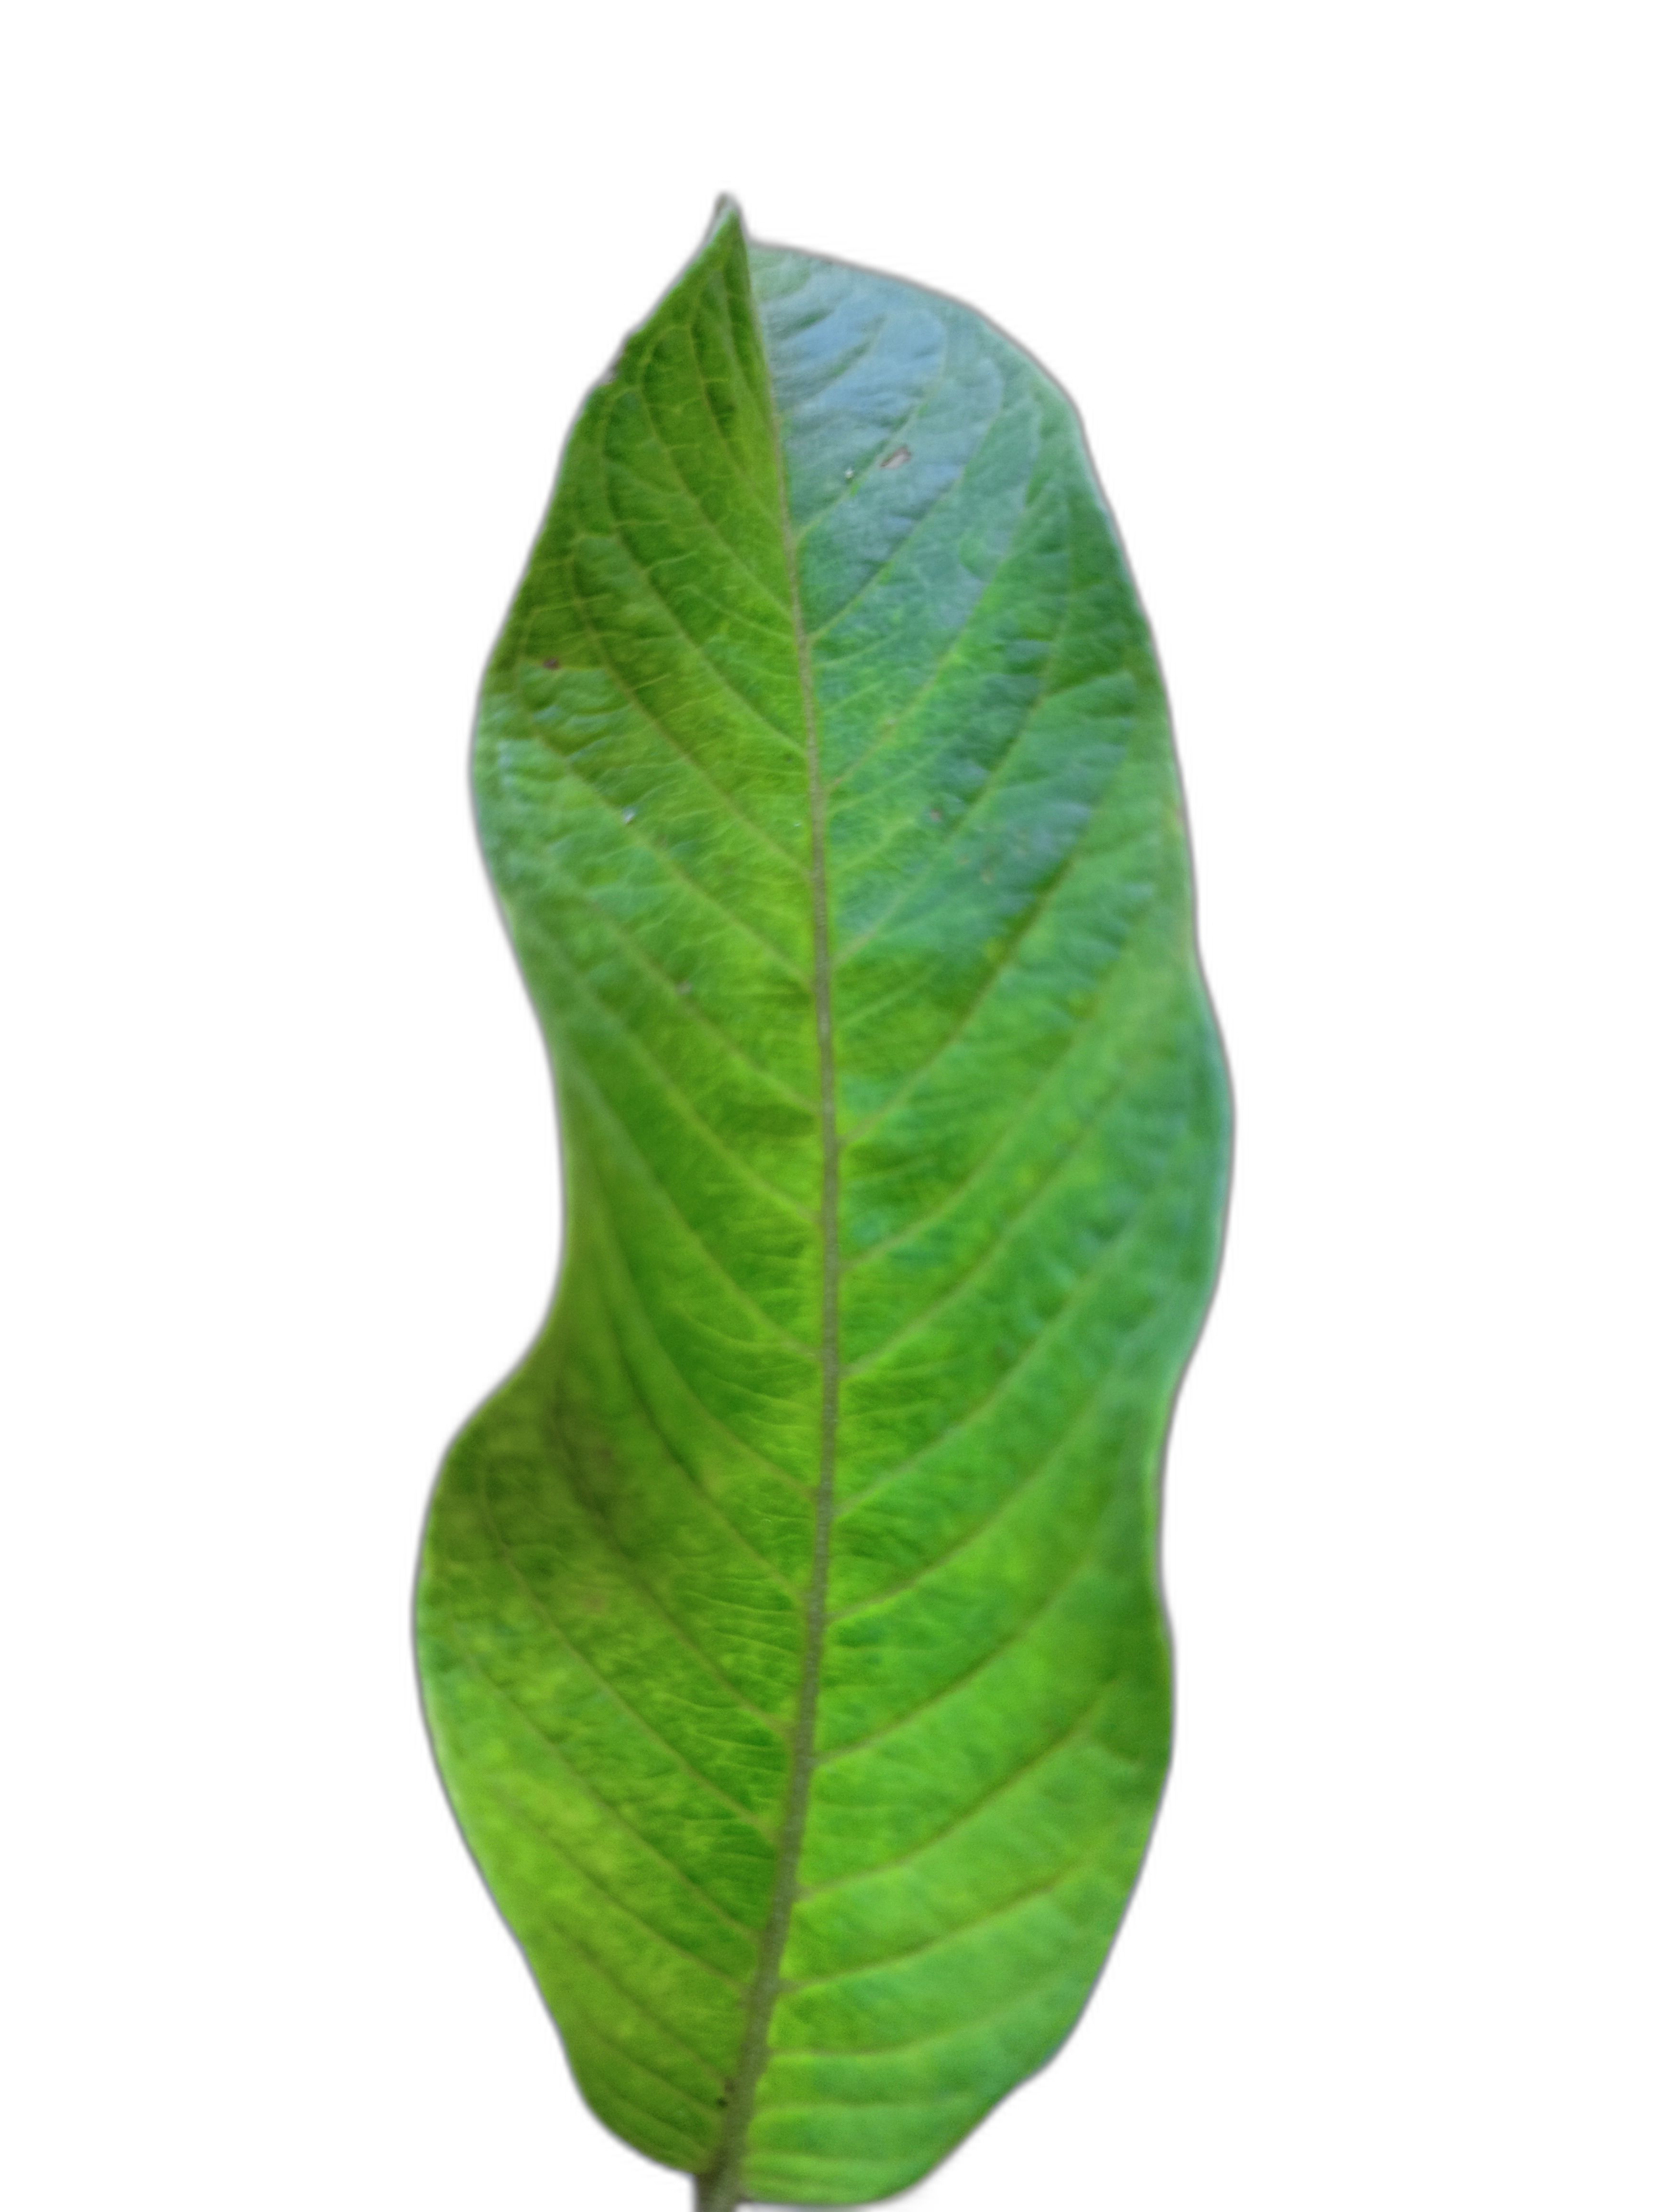
Plant part: leaf
Disease: Healthy